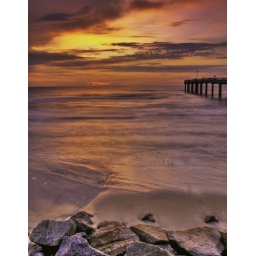
red sky in morning; a photographer's dream